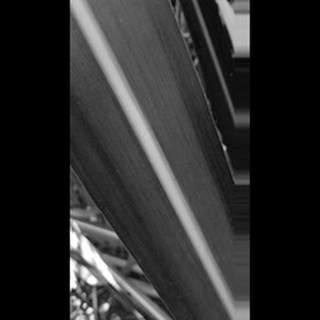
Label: healthy_sugarcane